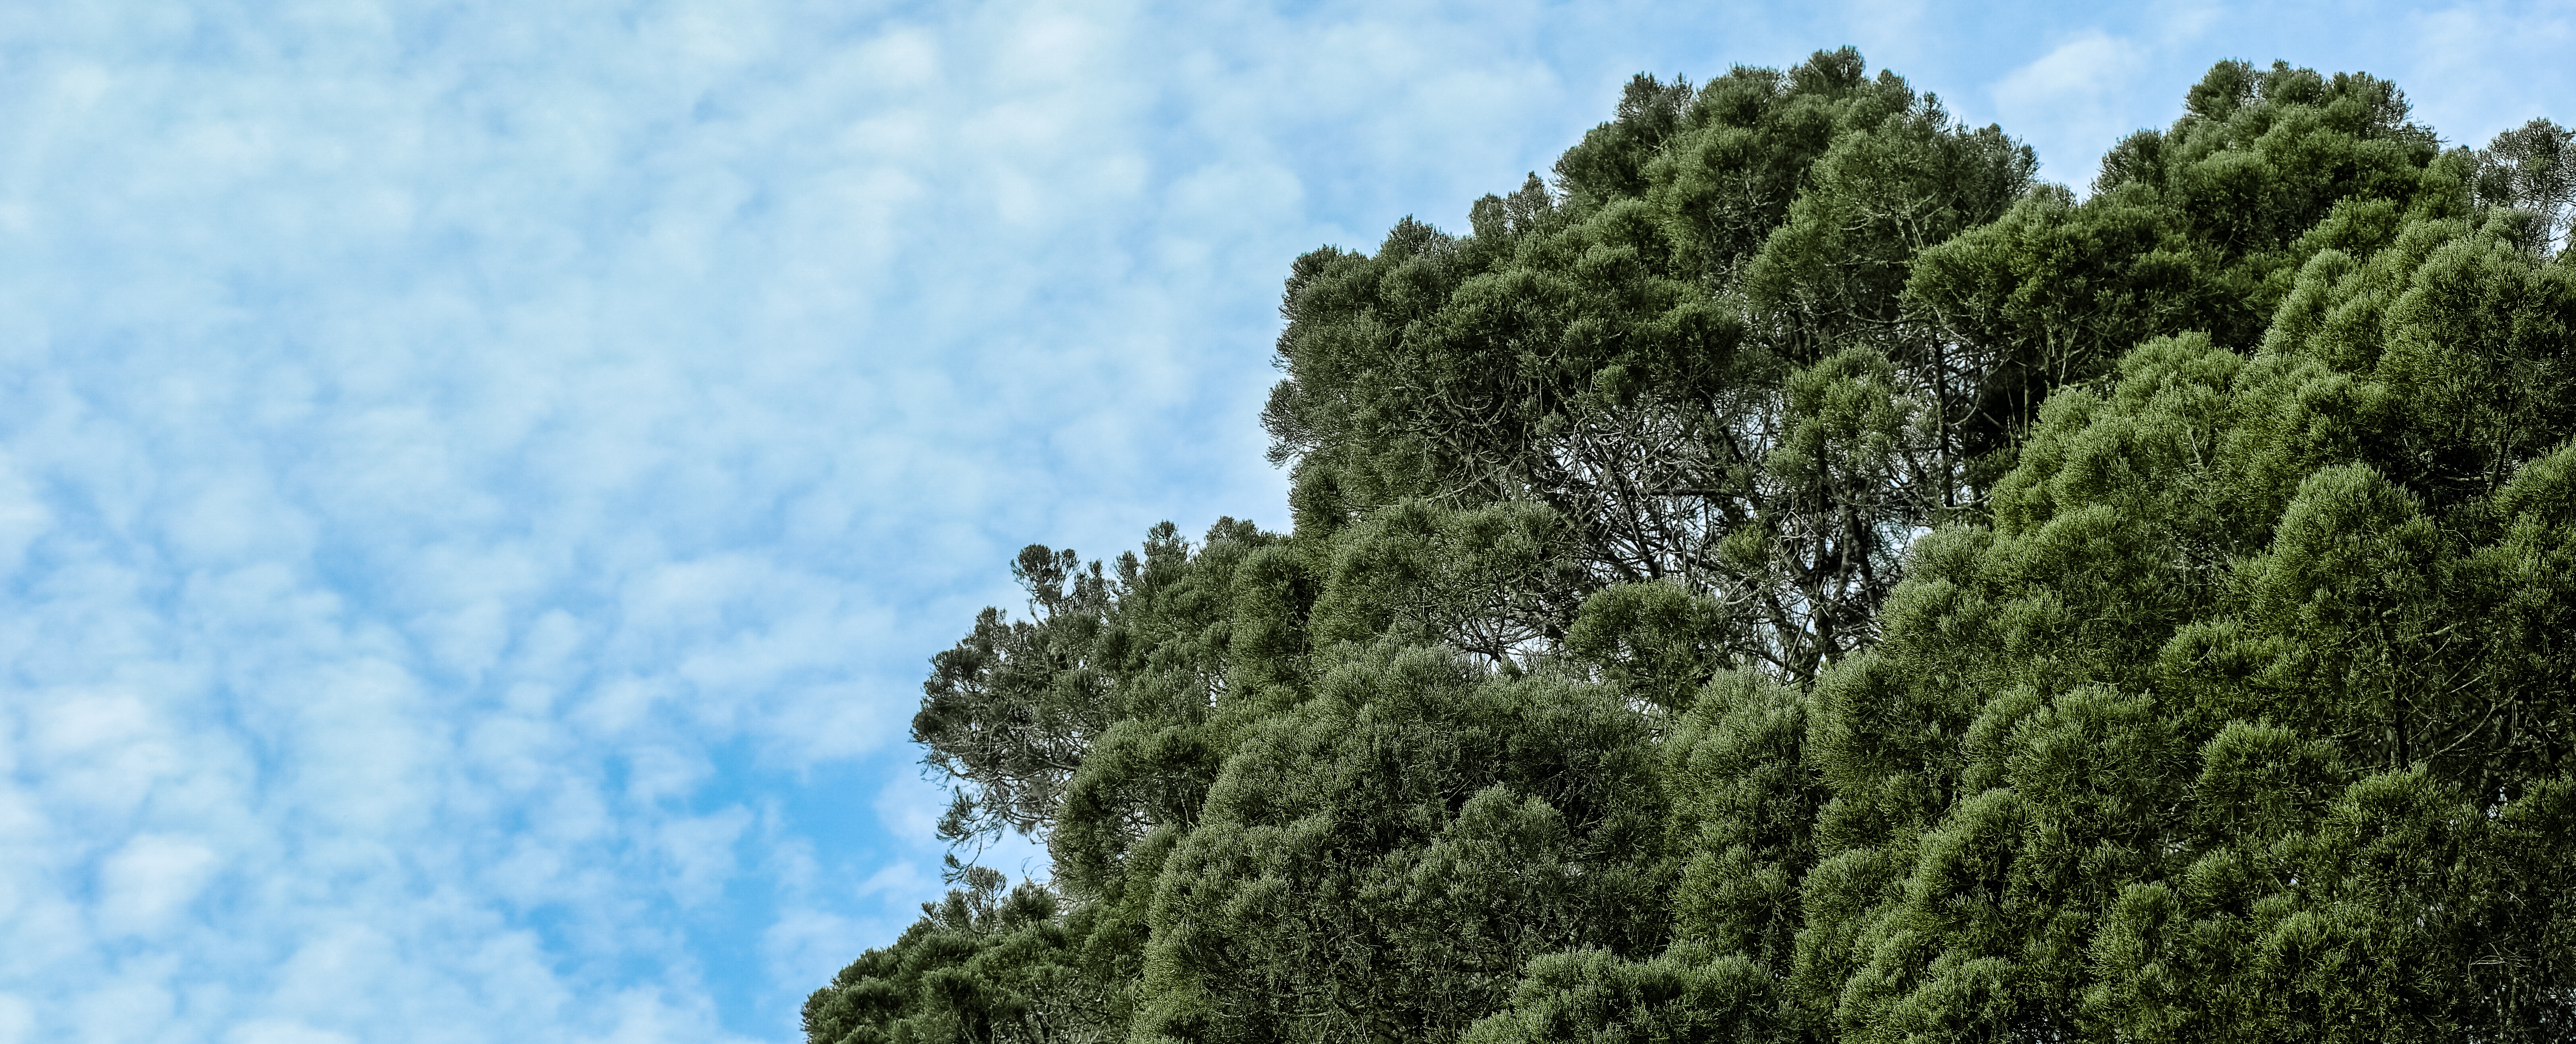
tree, nature, forest, branch, mountain, cloud, plant, sky, hill, mountain range, panoramic, scenic, fir, ridge, trees, outdoors, spruce, habitat, ecosystem, biome, natural environment, woody plant, mountainous landforms, temperate coniferous forest